Kaduvettividuthy

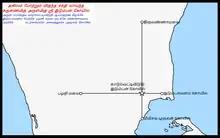
இடும்பன்

Idumban sought the help of a scantily dressed youth, but the youth claimed the hillocks belonged to him. In the ensuing scuffle, Idumban was defeated. Idumban then realised that the youth was Lord Murugan. At this stage, Muruga had been outwitted in a contest for going round the world where his brother Ganapati had won the prized fruit. In anger, the frustrated child left the divine parents and came down to Tiru Avinankudi at the Adivaram (pronounced Adivâram and means foot of the Sivagiri Hill). Siva pacified Him by saying that He (Subrahmanya) Himself was the fruit (pazham) of all wisdom and knowledge. Later, Murugan withdrew to the hill and settled there as a recluse in peace and solitude.